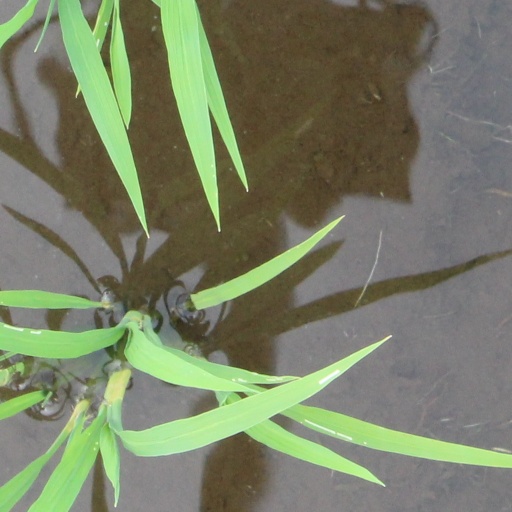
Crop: rice